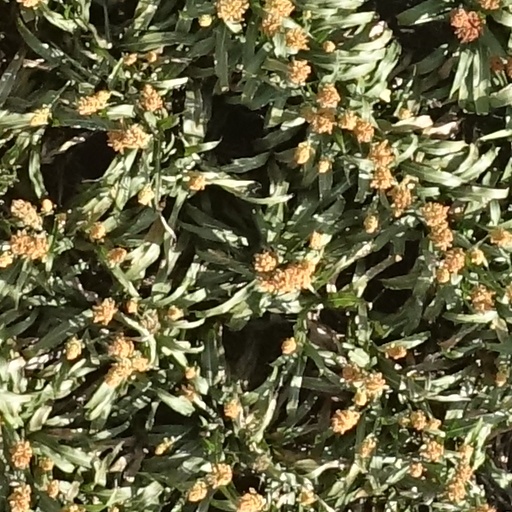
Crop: sorghum